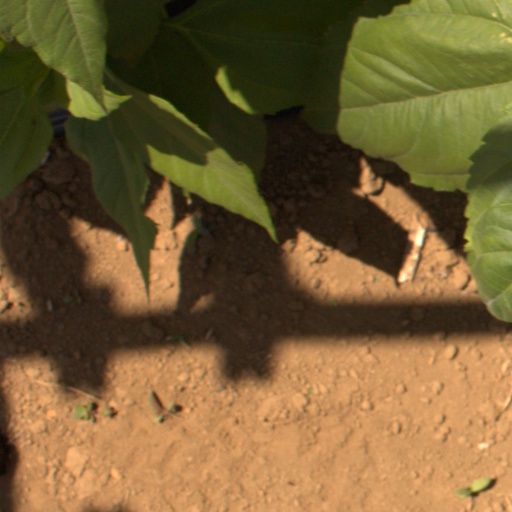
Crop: Jerusalem artichoke